Shades of purple

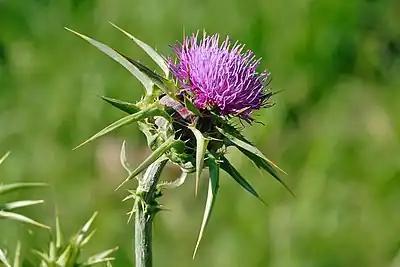
Milk thistle flowerhead

The color thistle is associated with Scotland because the thistle is the national flower of Scotland and Scotland's highest state decoration is the Order of the Thistle.